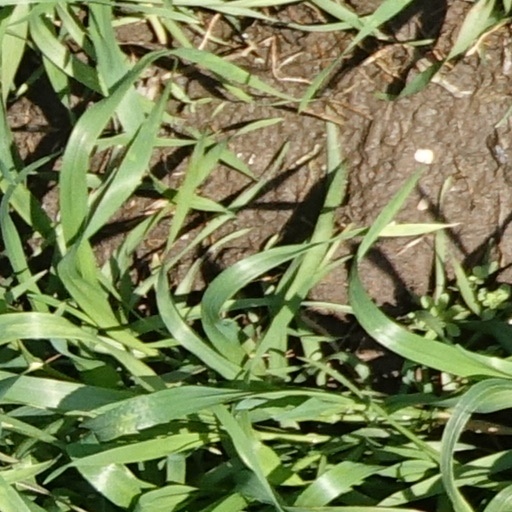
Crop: wheat